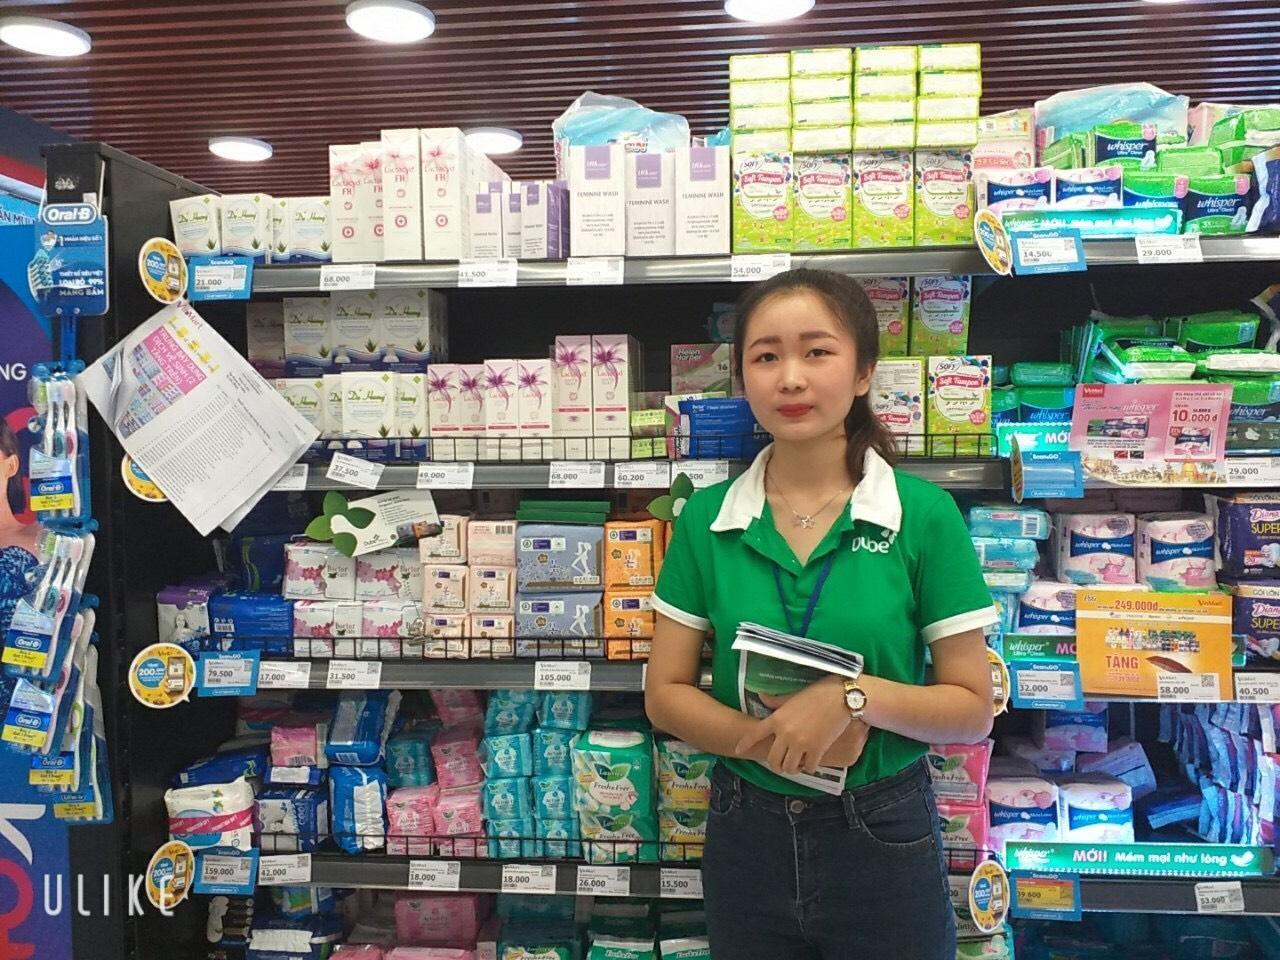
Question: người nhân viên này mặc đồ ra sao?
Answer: người nhân viên này mặc áo thun xanh lá và quần jean